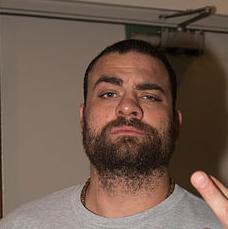
Age: 33